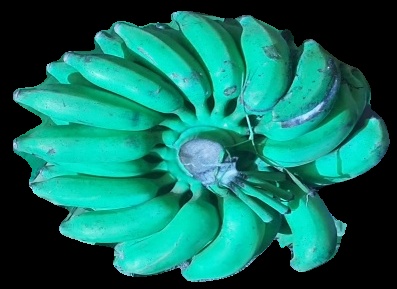
Variety: elakki-bale
Grade: grade3